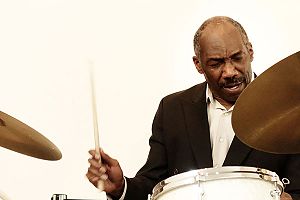
Alvin Queen
Alvin Queen  i Aarhus (2015)